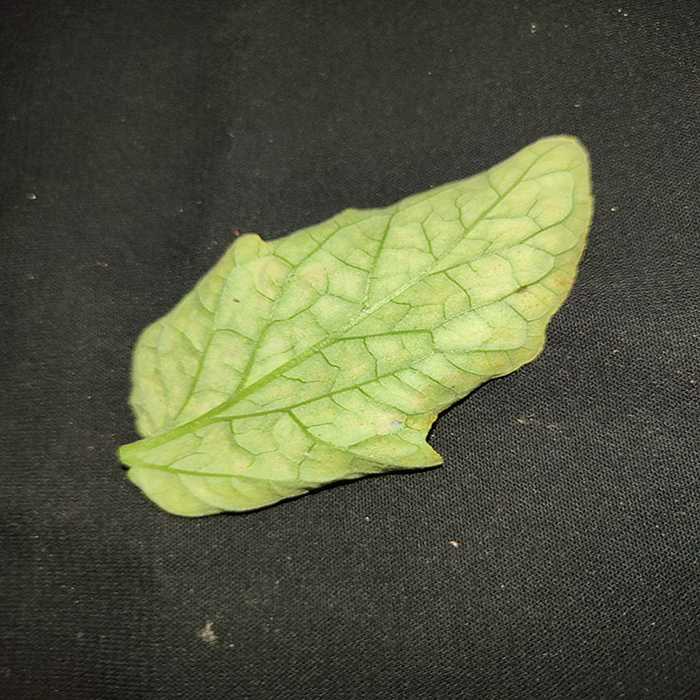
Plant: Tomato
Label: Tomato spotted wilt